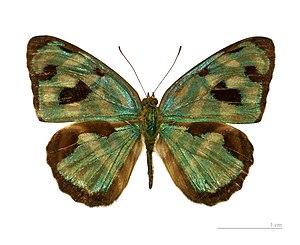
Dynamine postverta est une espèce d'insectes lépidoptères de la famille des Nymphalidae, de la sous-famille des Biblidinae et du genre Dynamine. C'est l'espèce type pour le genre. La localité type est le Surinam.